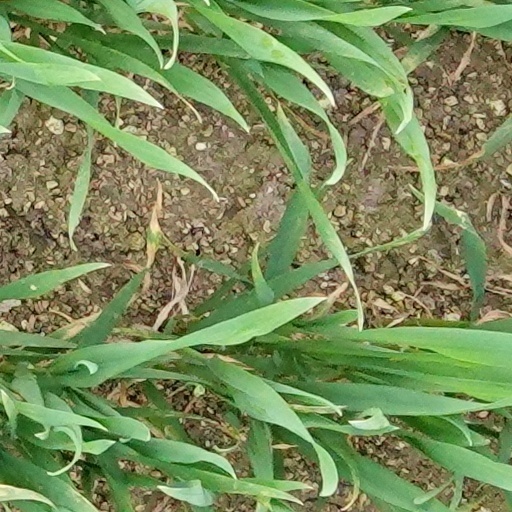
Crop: wheat